Joy Williams (singer)

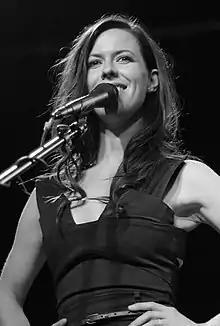
Williams performing, 2011

Joy Elizabeth Williams (born November 14, 1982) is an American singer-songwriter. The winner of four Grammy Awards, Williams has released five solo albums and four EPs since her self-titled debut in 2001. She was half of The Civil Wars duo from 2009 until 2014.